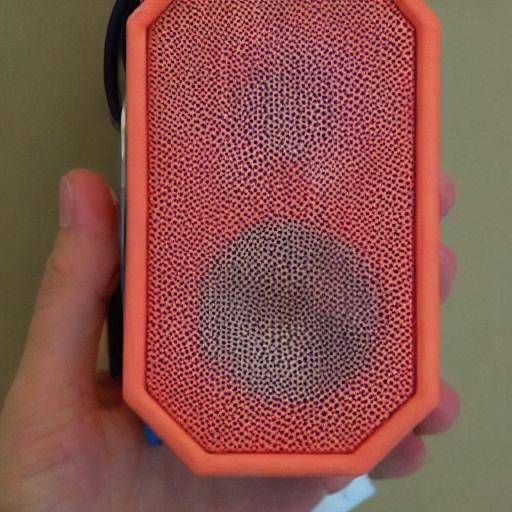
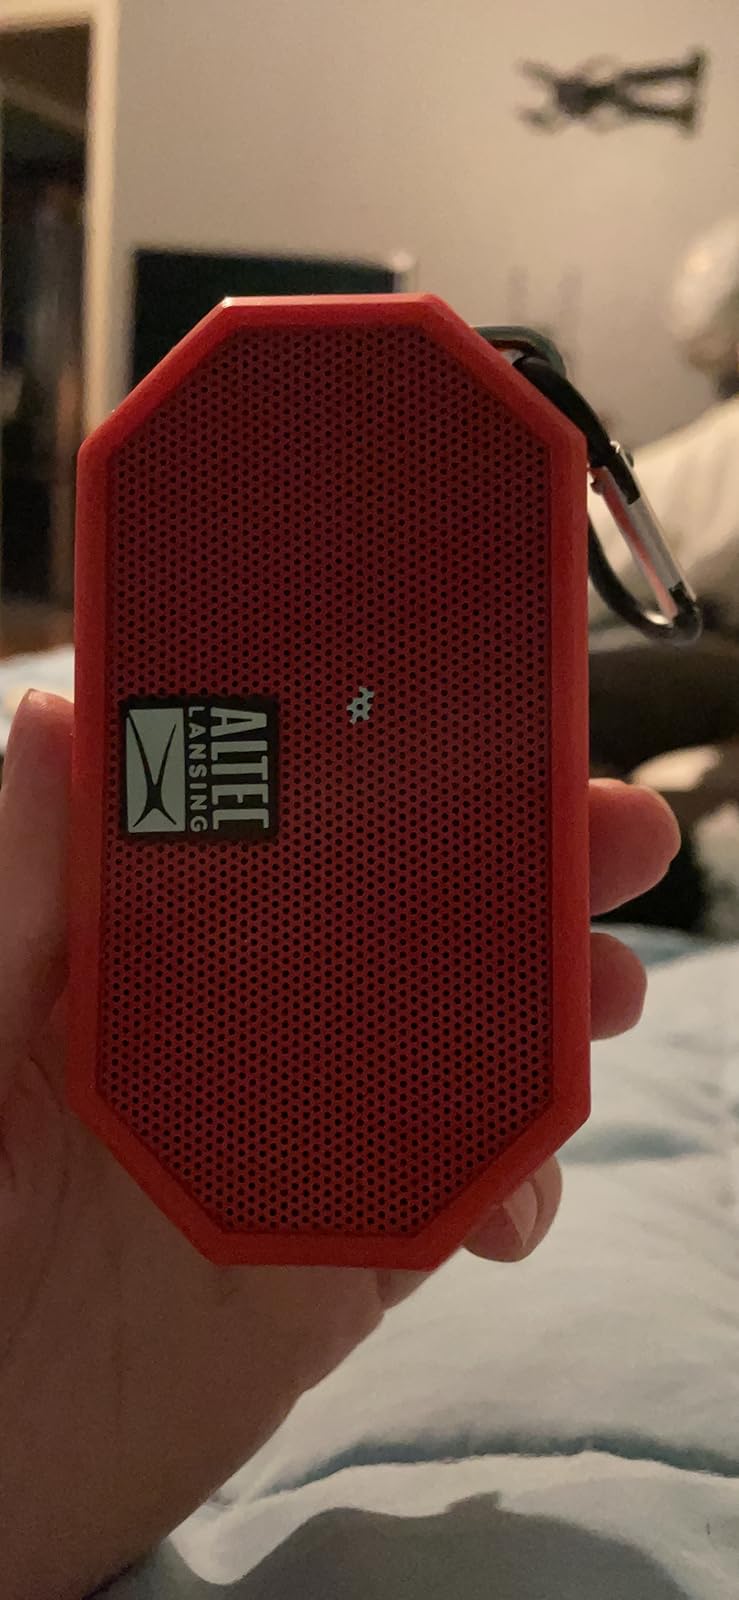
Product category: speaker
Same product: no